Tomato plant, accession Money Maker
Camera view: tilt-top (135 deg); turntable rotation: 0 degrees
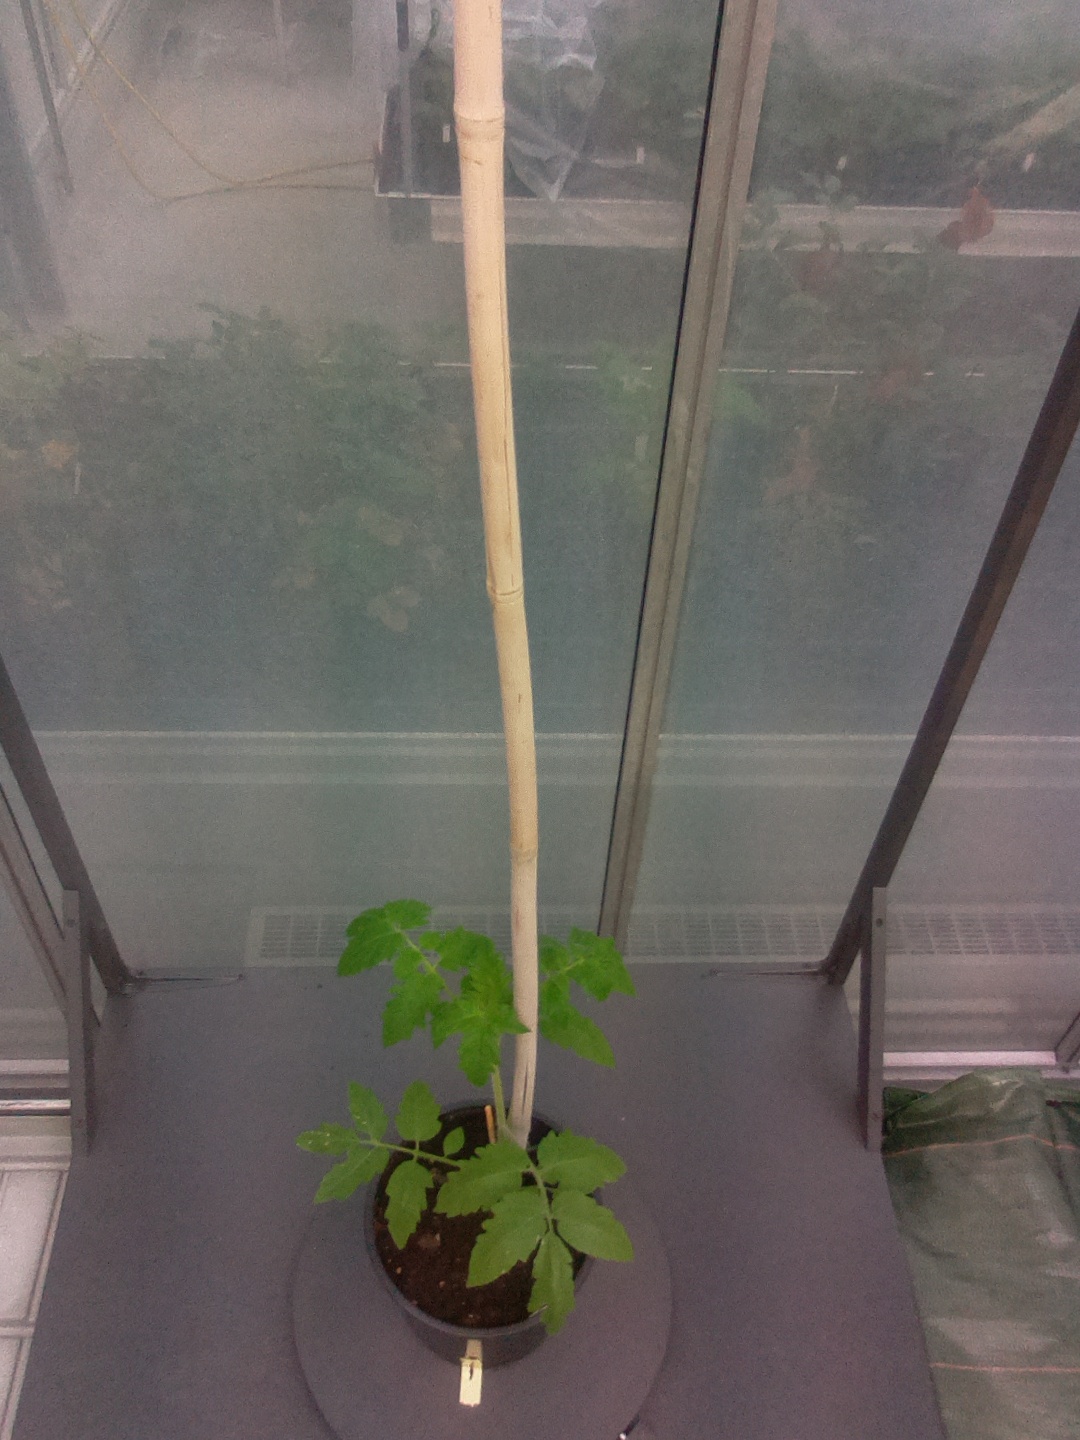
BBCH growth stage 13: 6 of true leaves visible